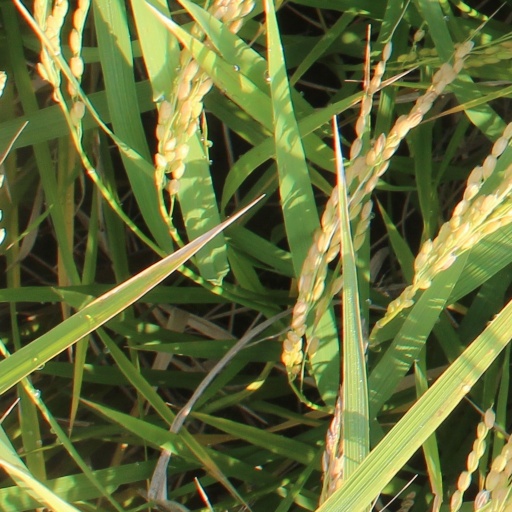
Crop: rice